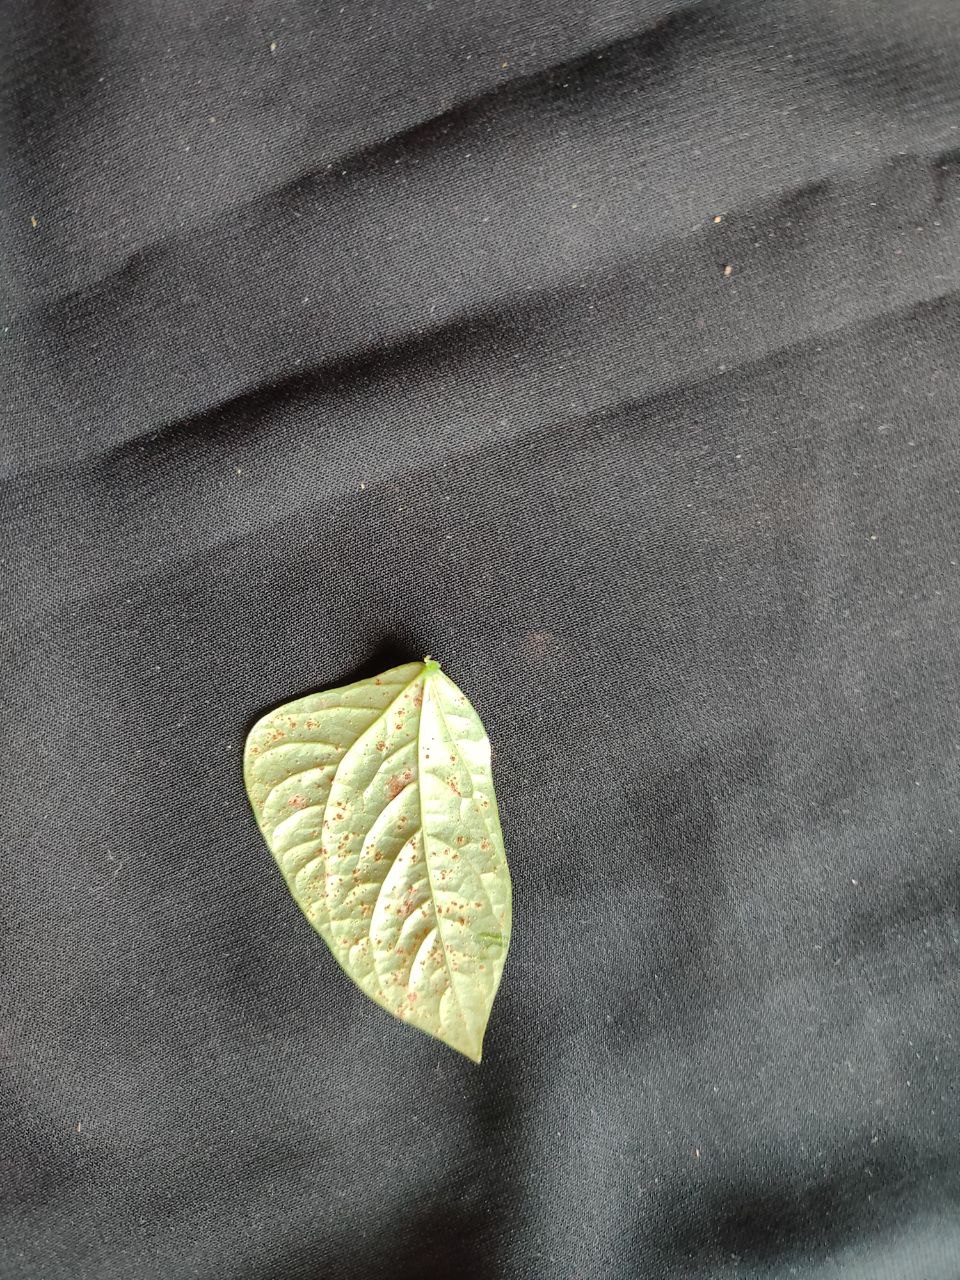
Crop: cowpea
Leaf condition: Septoria leaf spot